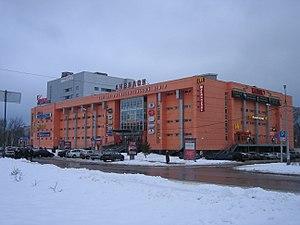
Orekhovo-Zouïevo est une ville de l'oblast de Moscou, en Russie. Sa population s'élevait à 120 699 habitants en 2014. C'est un important centre ferroviaire,